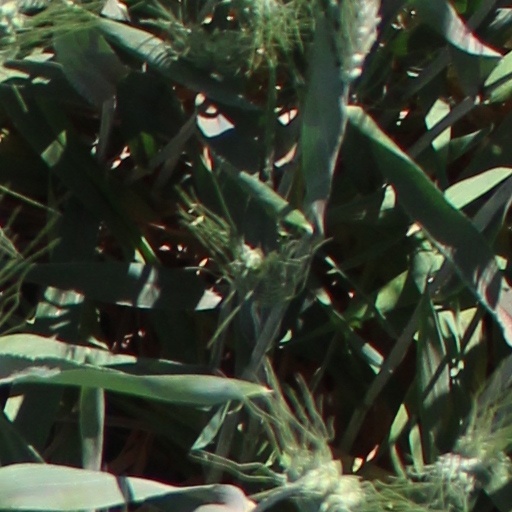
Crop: wheat